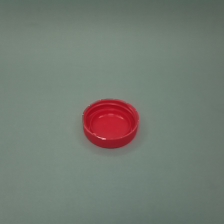
Color: red/orange/pink/fuchsia/brown
Cap type: standard cap